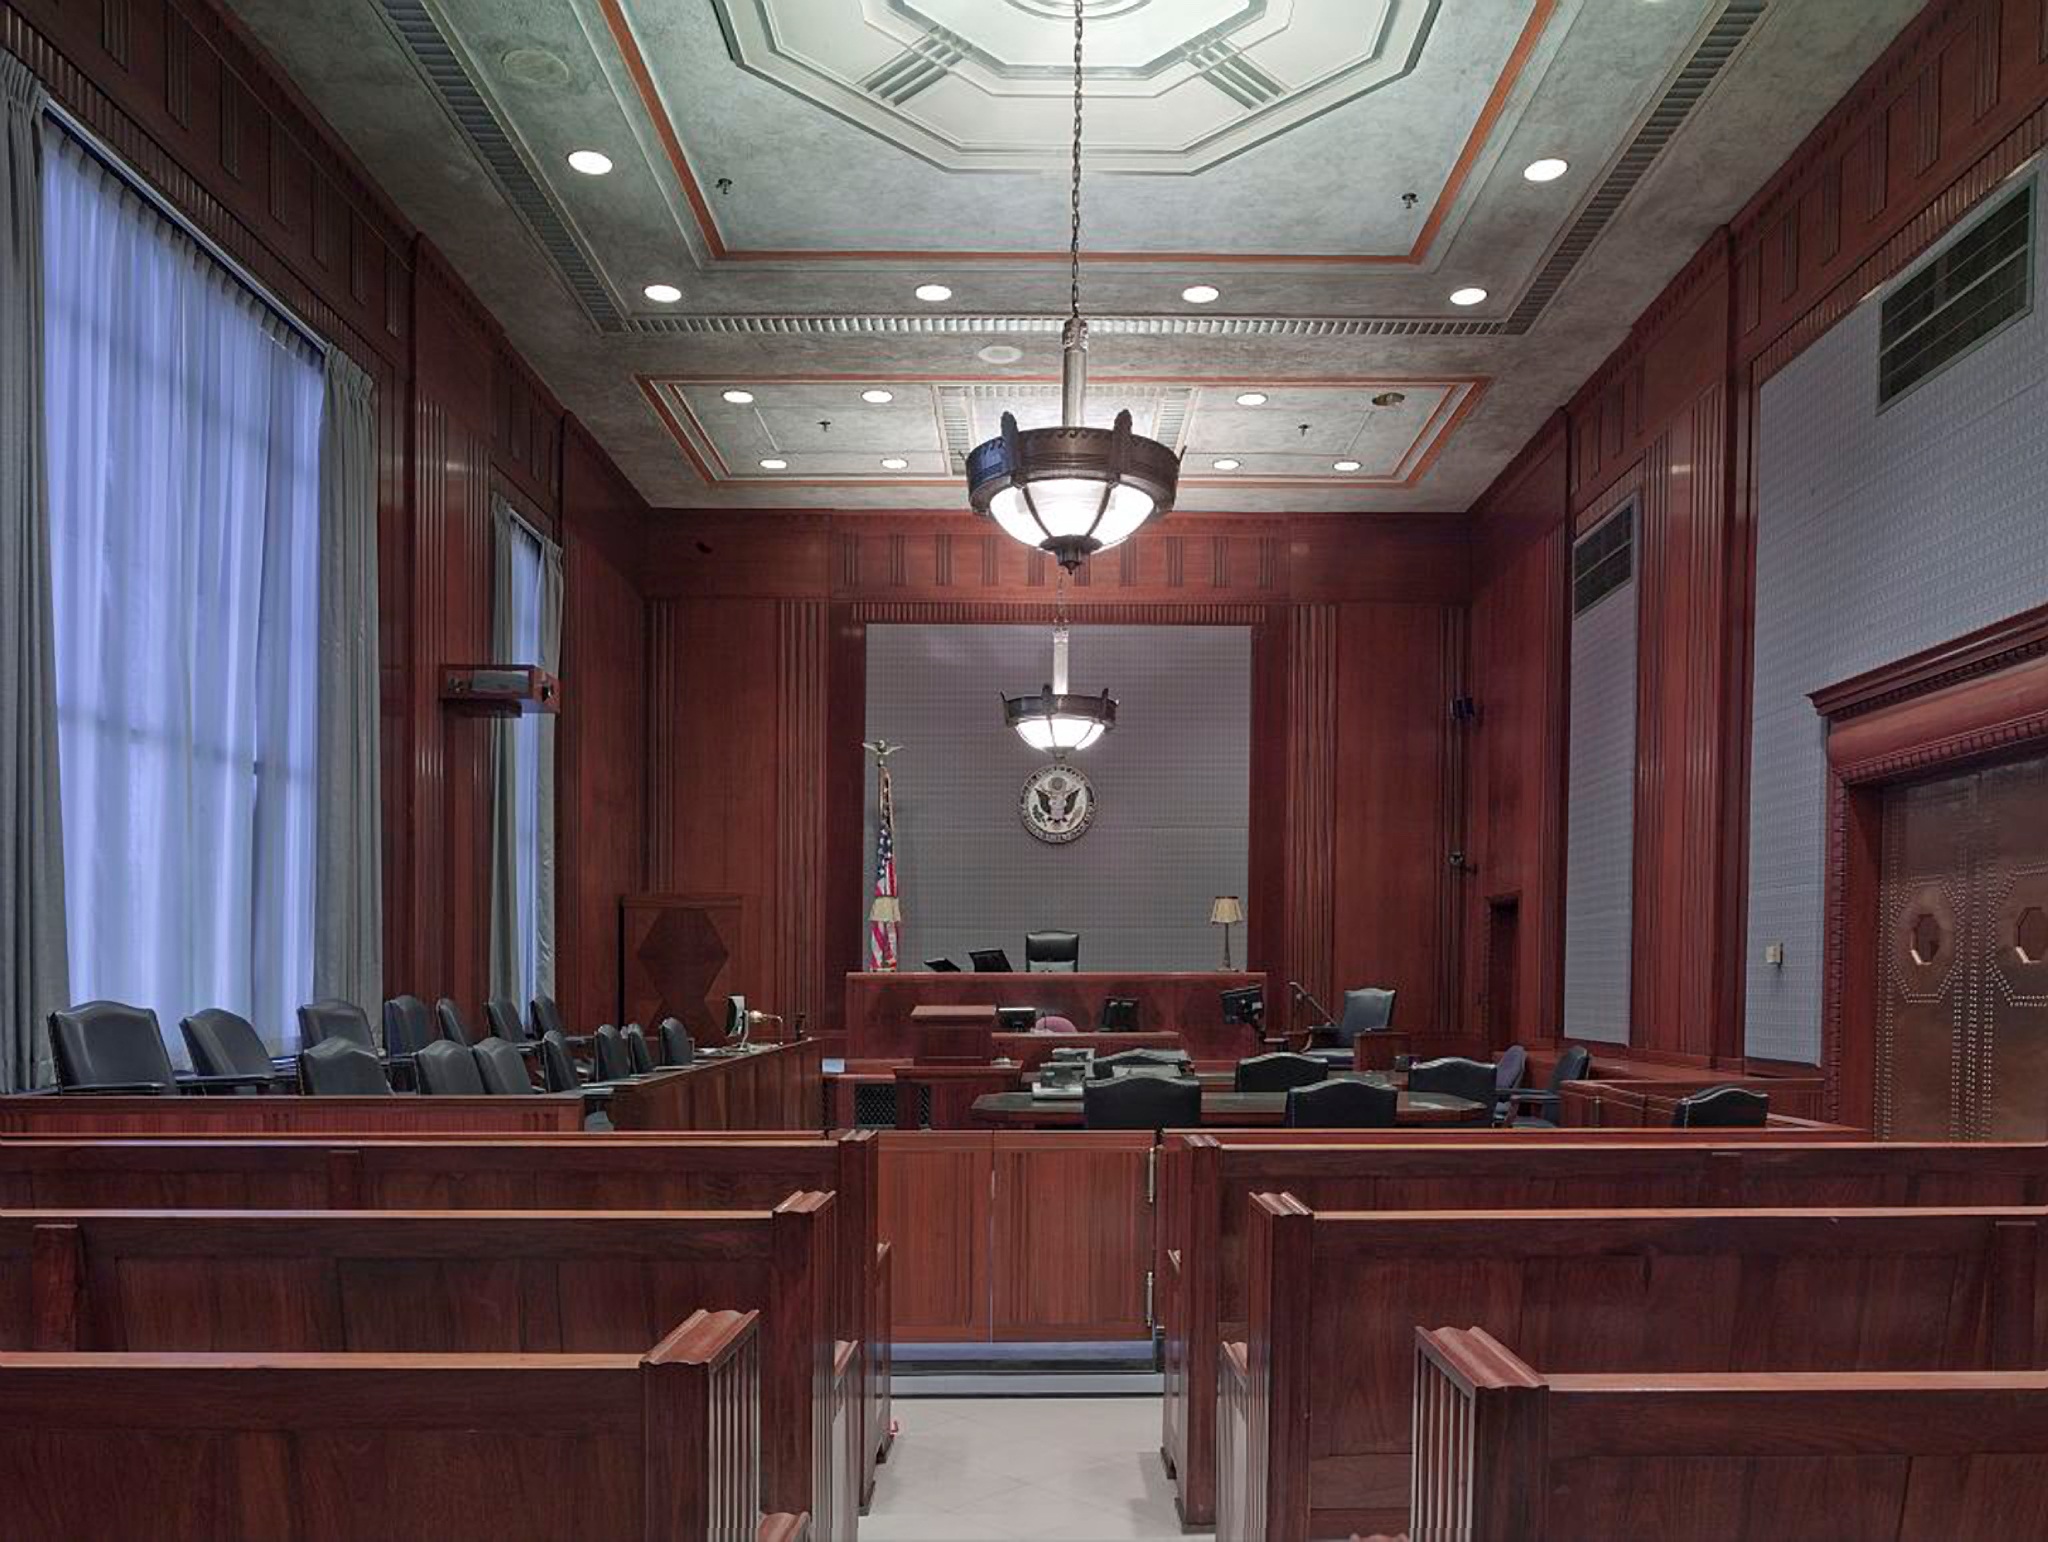
architecture, wood, auditorium, room, lighting, interior design, theatre, inside, indoors, justice, wooden, court, seats, ballroom, law, courtroom, benches, jury, trial, function hall, conference hall